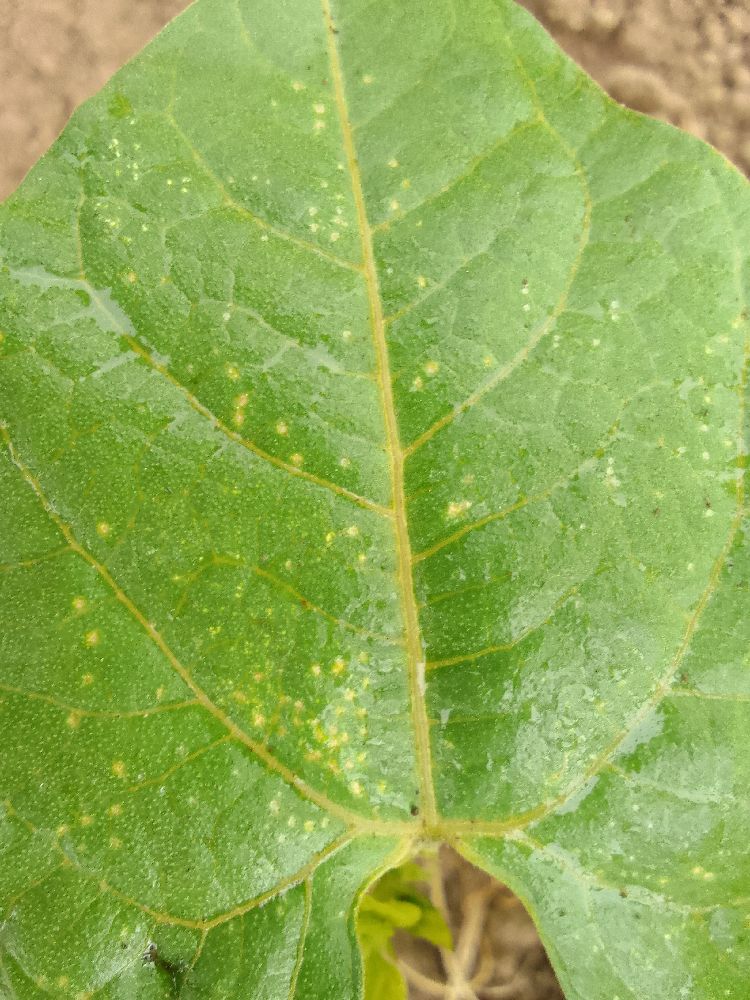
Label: healthy